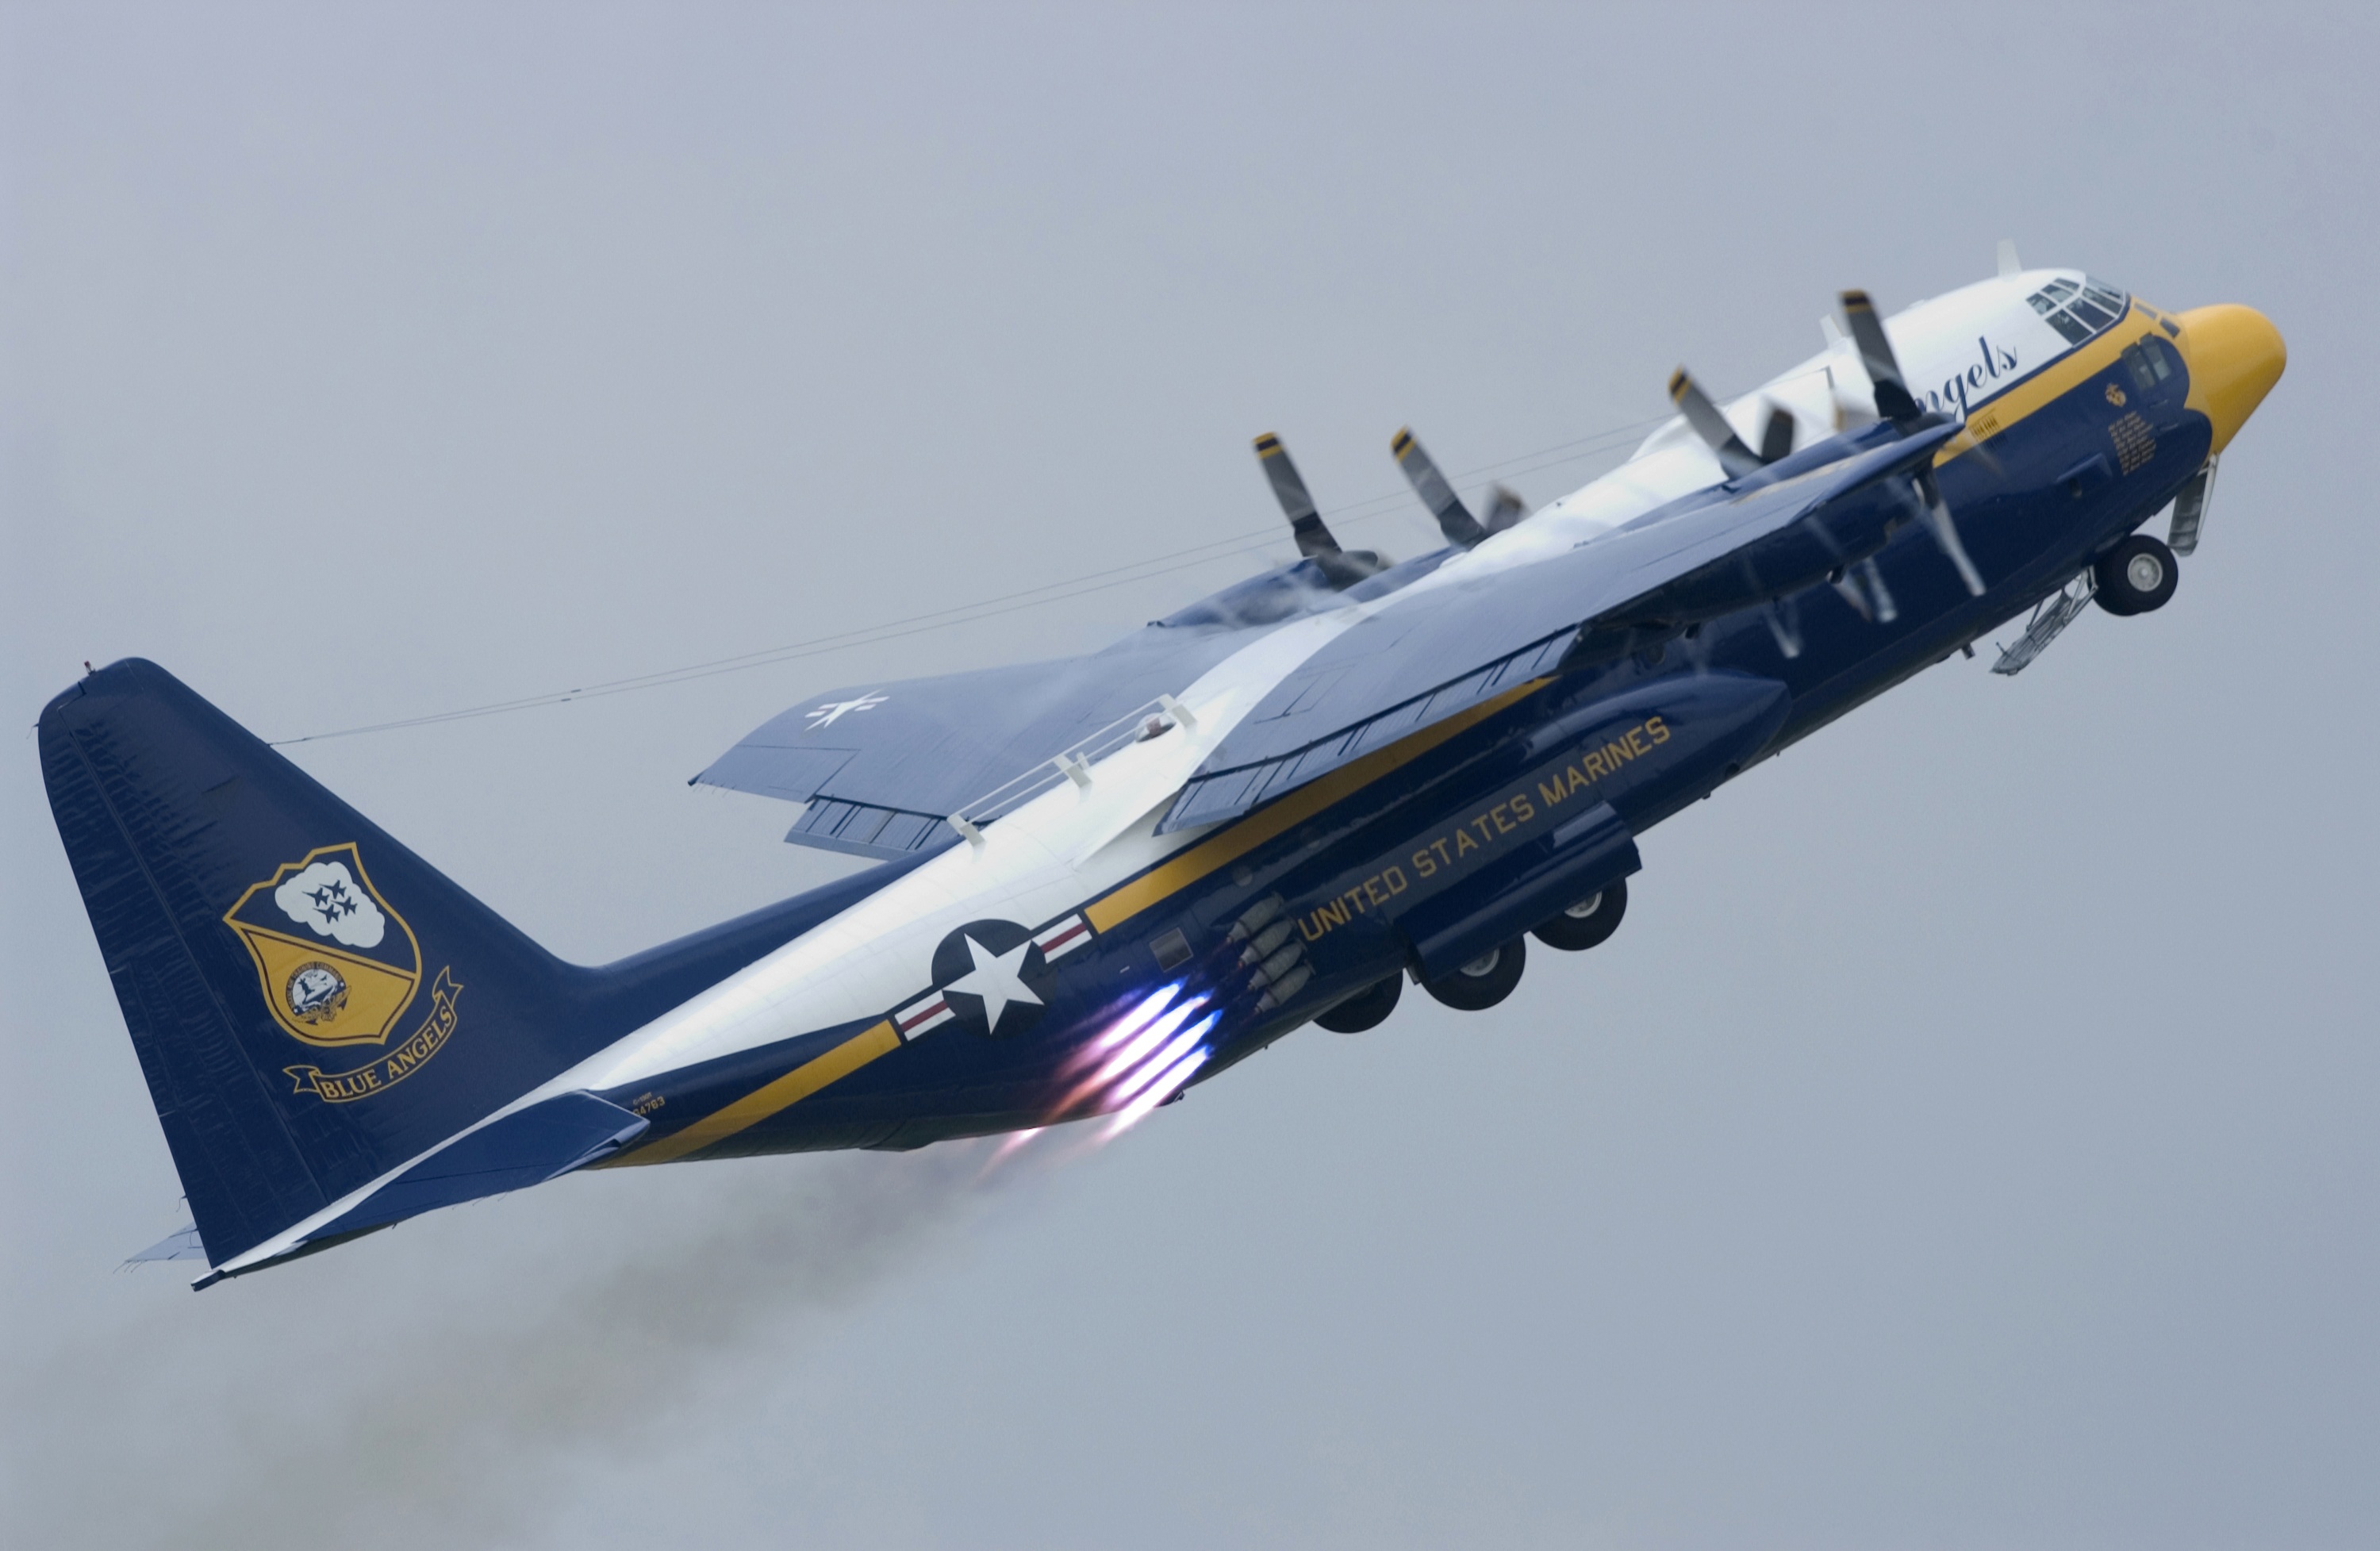
wing, flying, airplane, plane, aircraft, military, vehicle, airline, aviation, flight, airliner, cargo, navy, bomber, turboprop, boeing, support, blue angels, air show, air force, fighter aircraft, military aircraft, c 130, fat albert, atmosphere of earth, air racing, propeller driven aircraft, grumman f8f bearcat, north american p 51 mustang, rocket assisted takeoff